Ukrainian Democratic Alliance for Reform

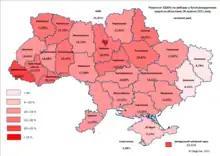
Results in the 2012 elections

In September 2011 party leader Klitschko stated that the party was considering the possibility of merging with other political parties before contending in the 2012 Ukrainian parliamentary elections. In December 2011 UDAR of Vitali Klitschko and Civil Position where negotiating a unification. But Civil Position eventionally joined Batkivshchyna during these elections.